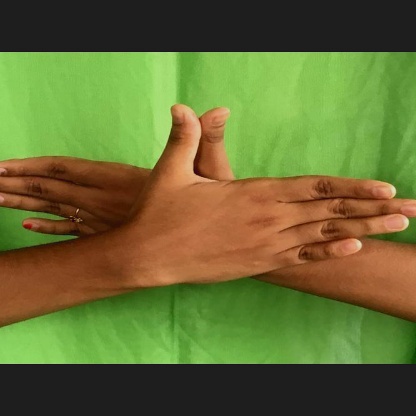
Mudra: Garuda